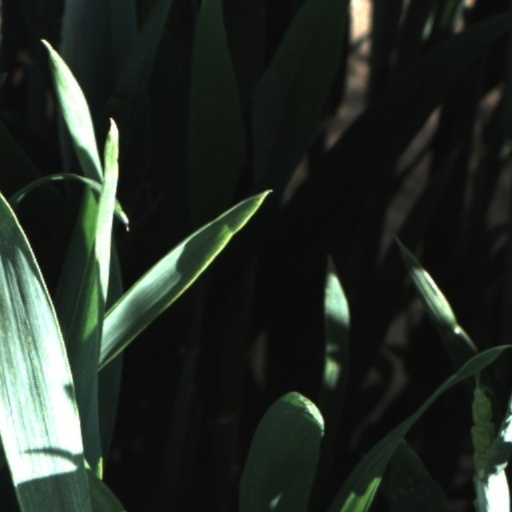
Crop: wheat